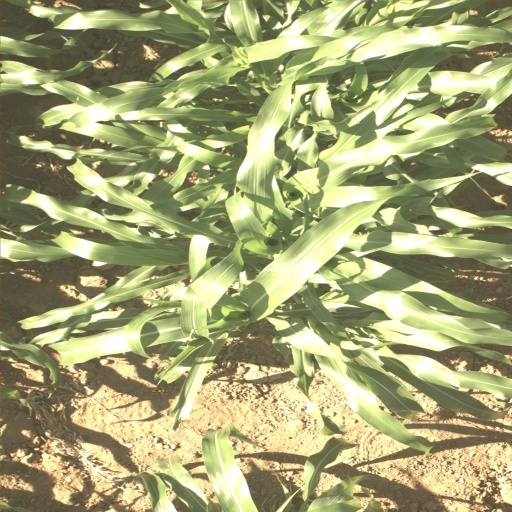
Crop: sorghum